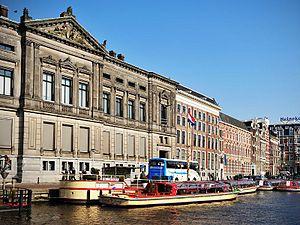
Les Pays-Bas, en forme longue le royaume des Pays-Bas, sont un pays d'Europe de l'Ouest, frontalier avec la Belgique au sud et l'Allemagne à l'est, possédant également une frontière avec la France sur l'île de Saint-Martin. Monarchie constitutionnelle comptant 17,2 millions d'habitants en 2019, le pays a pour capitale Amsterdam, bien que les institutions gouvernementales — exécutif, législatif et judiciaire — siègent à La Haye. Il est administré en quatre territoires autonomes : Aruba, Curaçao, Saint-Martin et le territoire européen, lui-même divisé en douze provinces, auxquelles s'ajoutent trois autres communes à statut spécial situées outre-mer. Géographiquement, le pays dispose de caractéristiques uniques, possédant l'une des altitudes moyennes les plus faibles au monde : environ un quart du territoire en Europe est situé sous le niveau de la mer du Nord, qui le baigne à l'ouest et au nord. 18,41 % de la superficie totale des Pays-Bas est couverte d'eau.